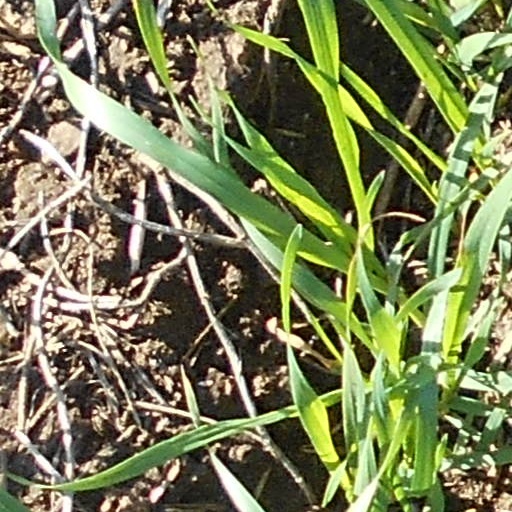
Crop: wheat